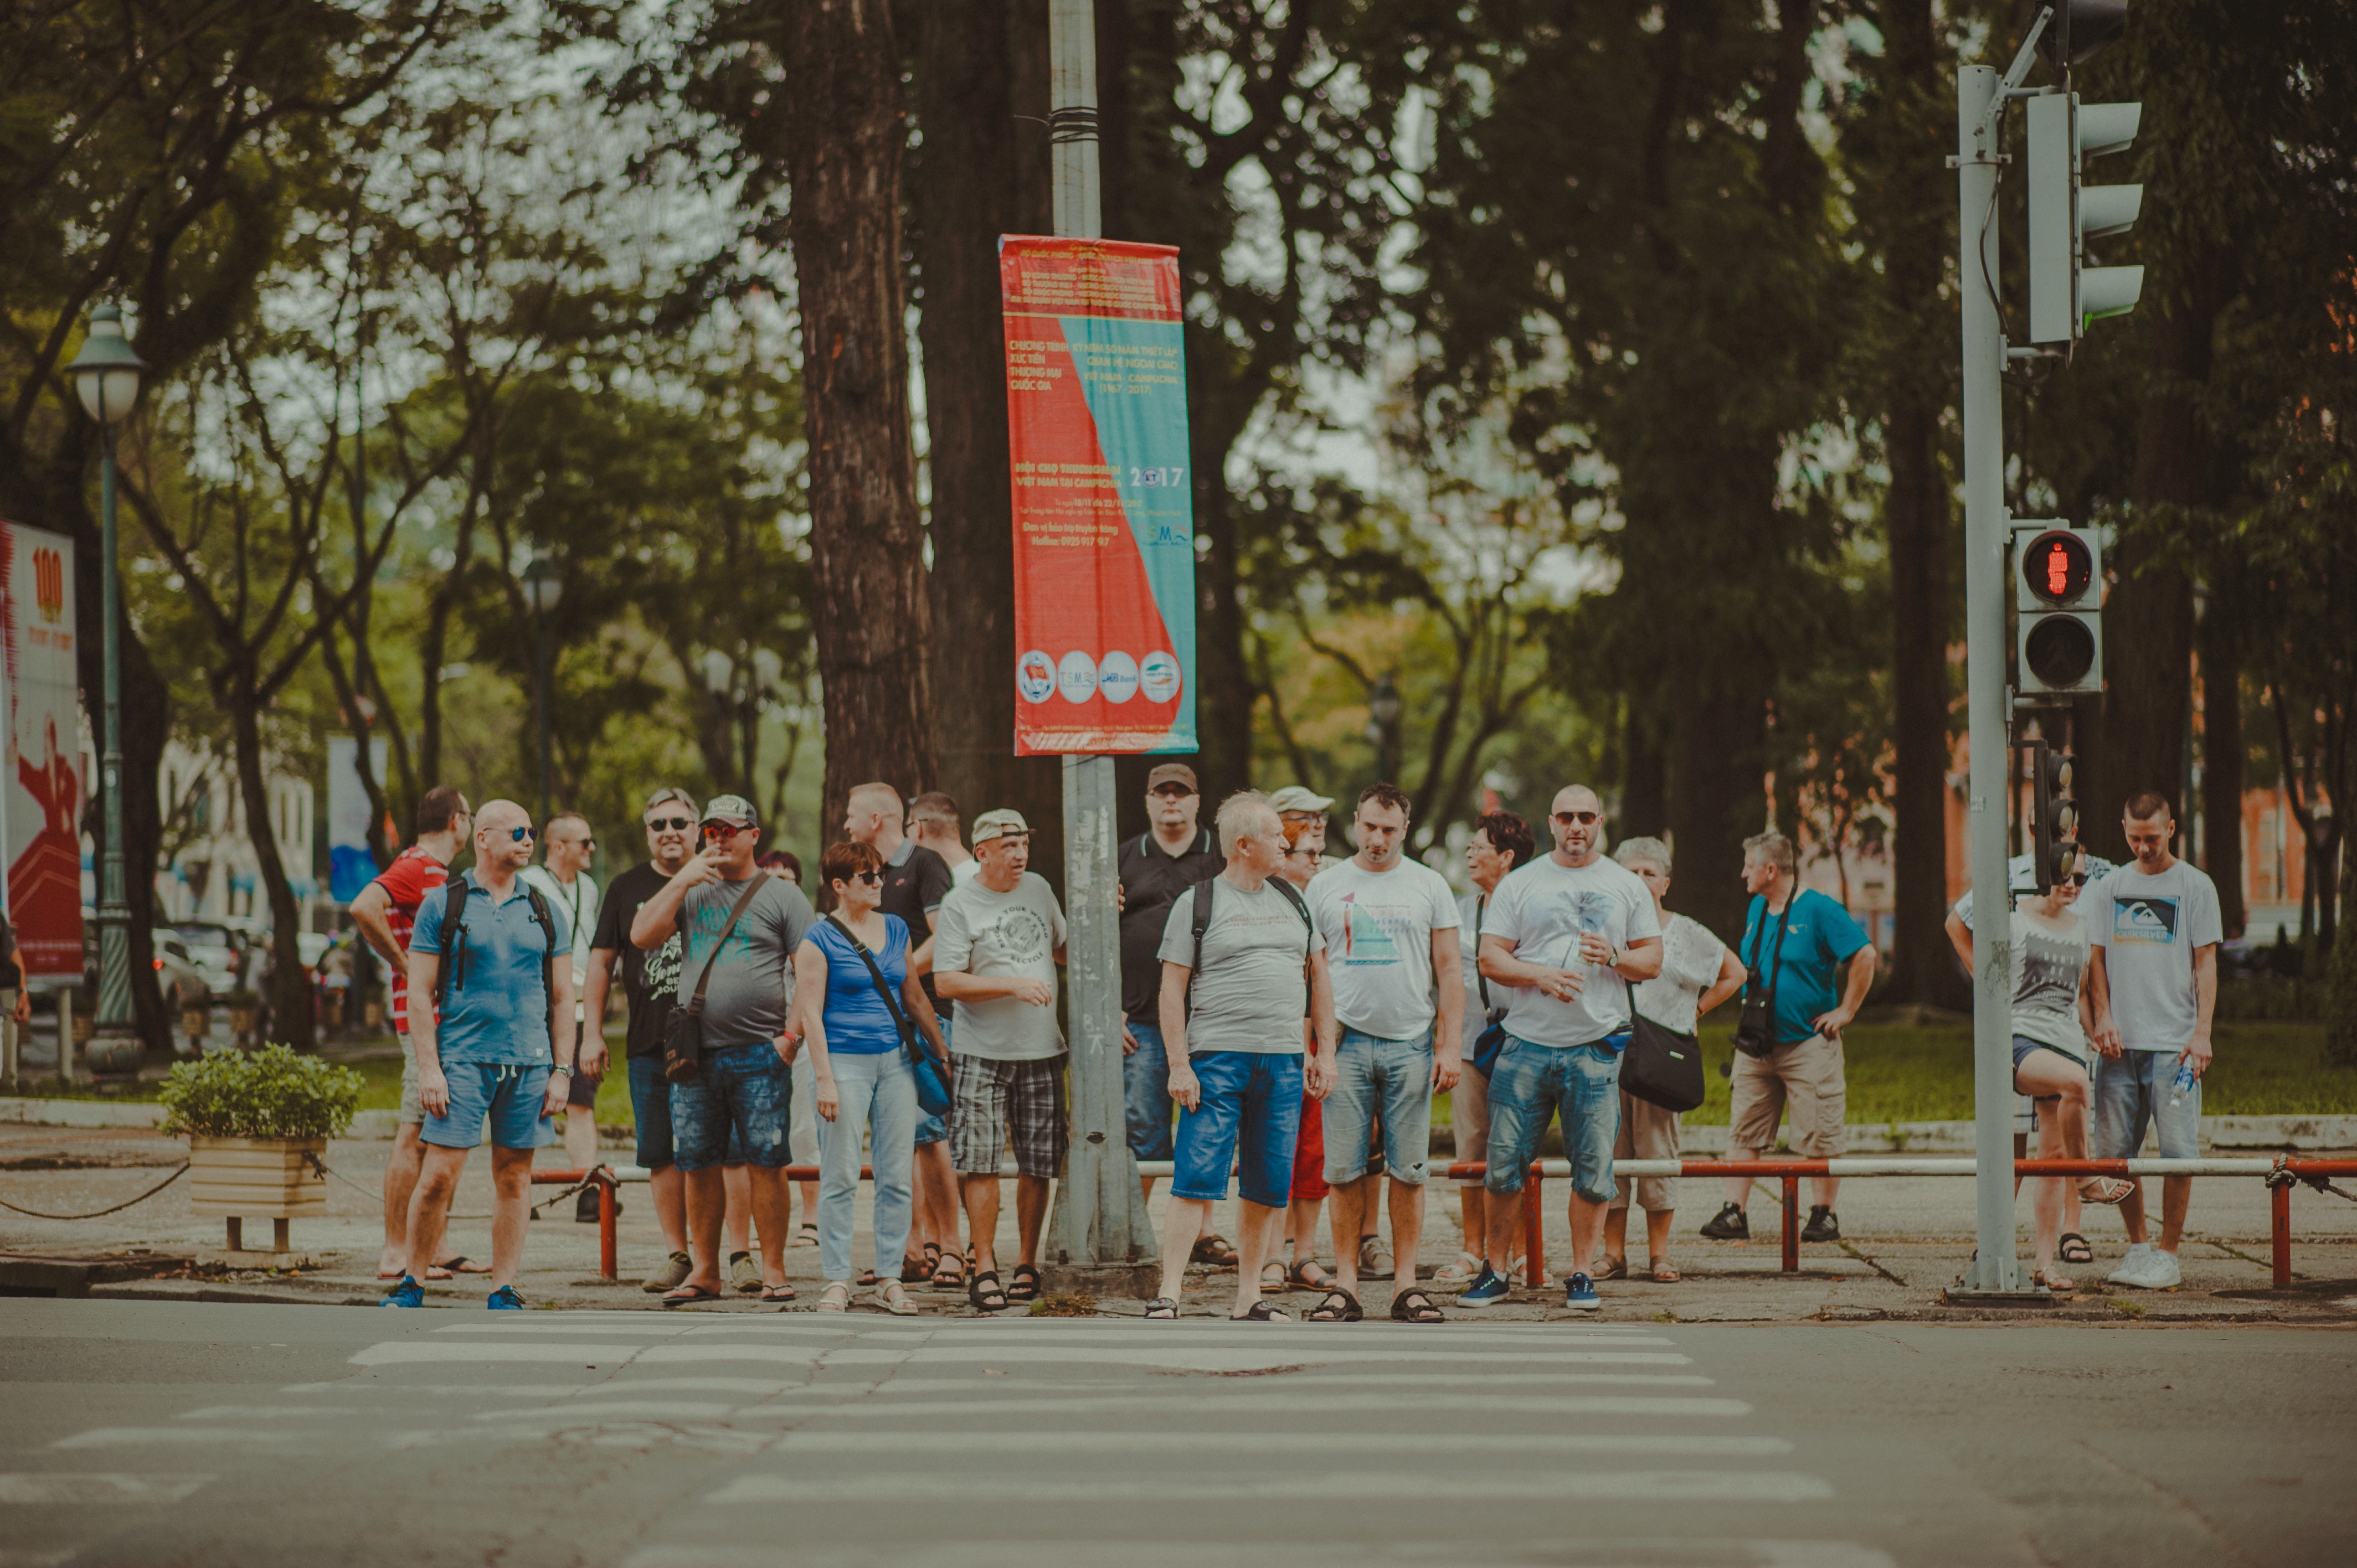
tree, fun, crowd, event, recreation, plant, leisure, style, city, tourism, street